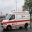
Label: ambulance